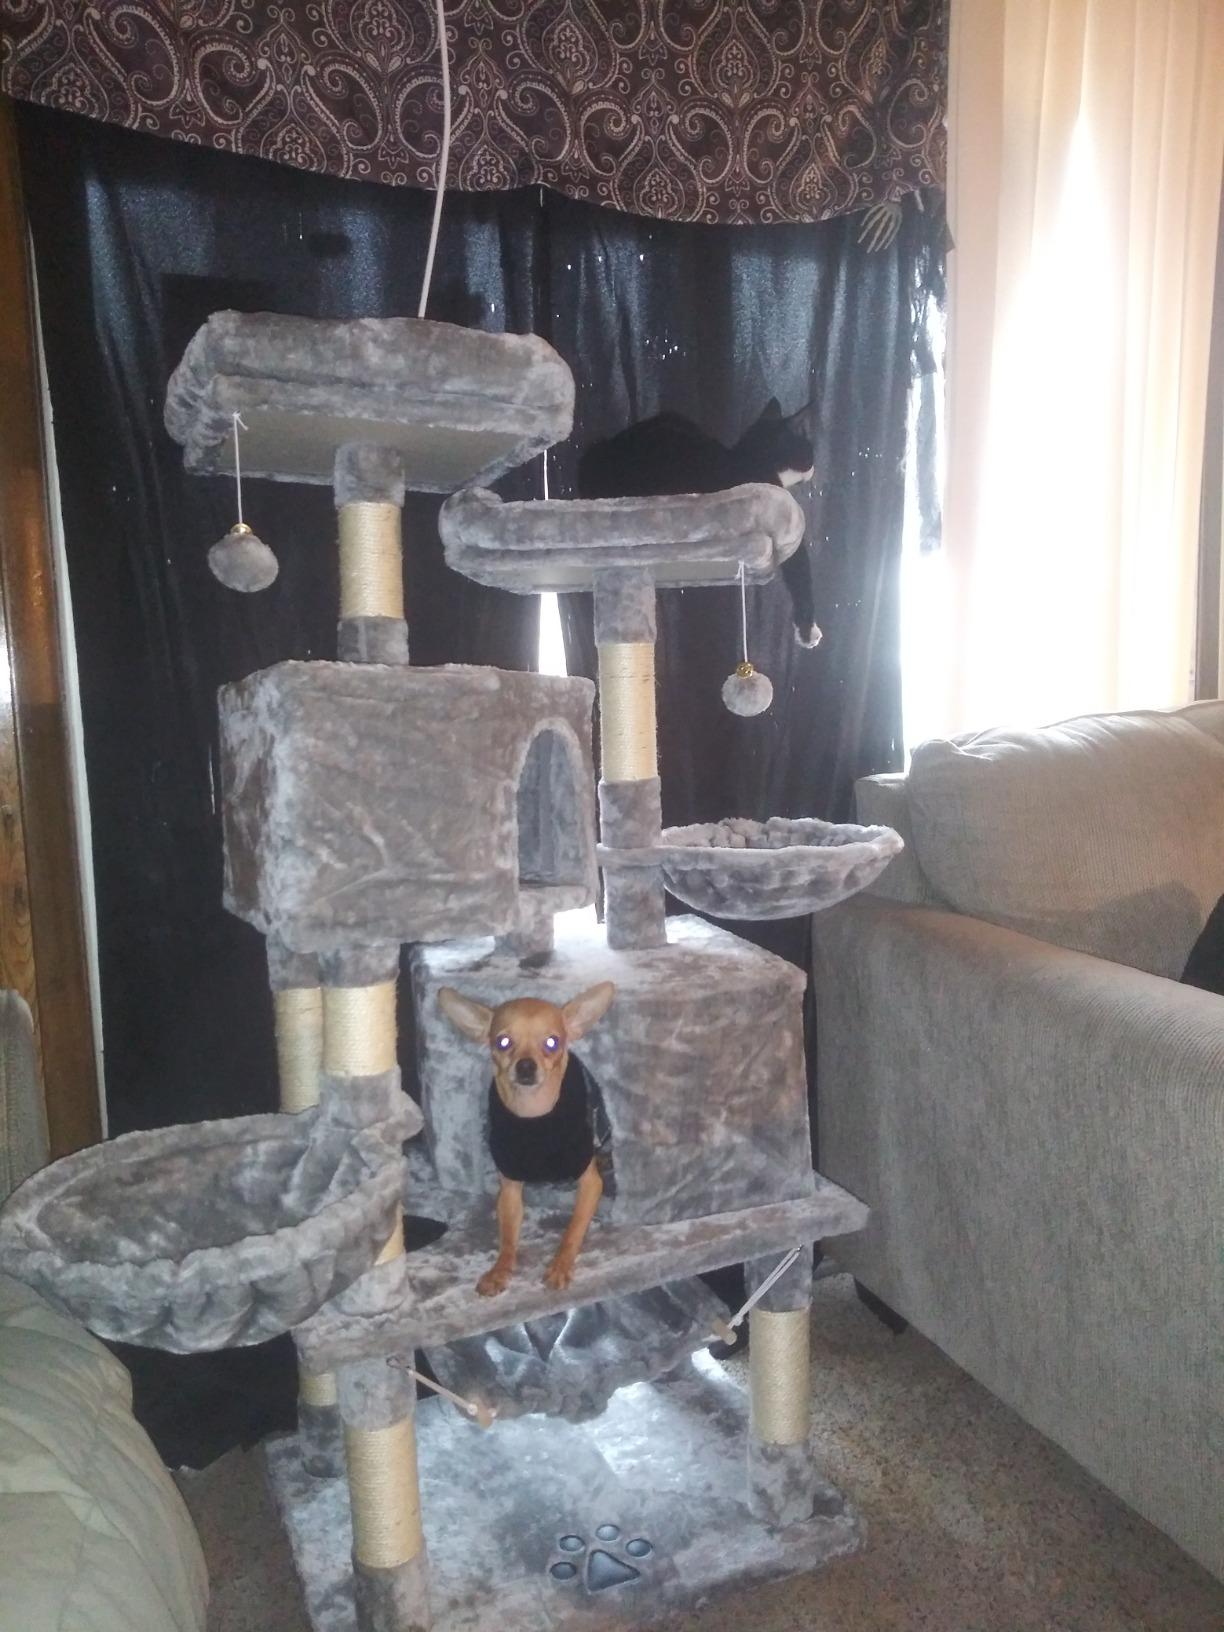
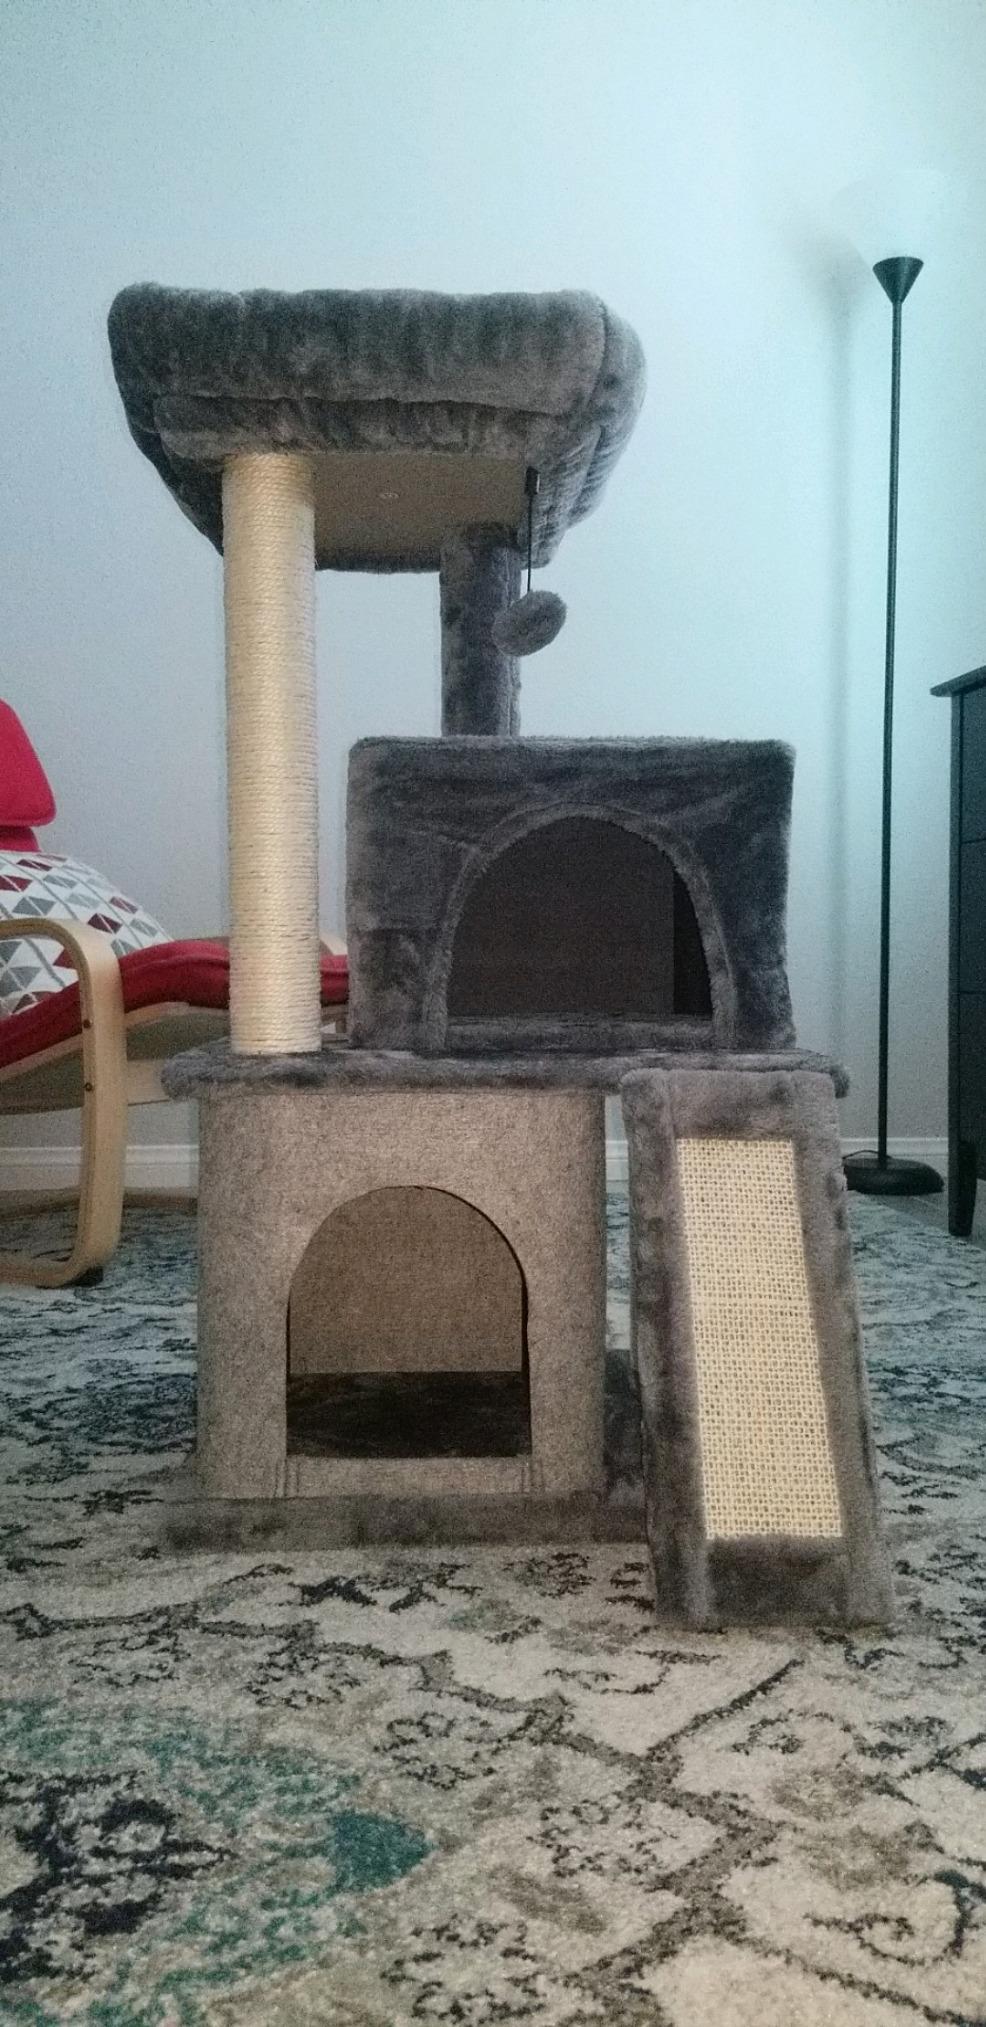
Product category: items_cat tree
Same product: no